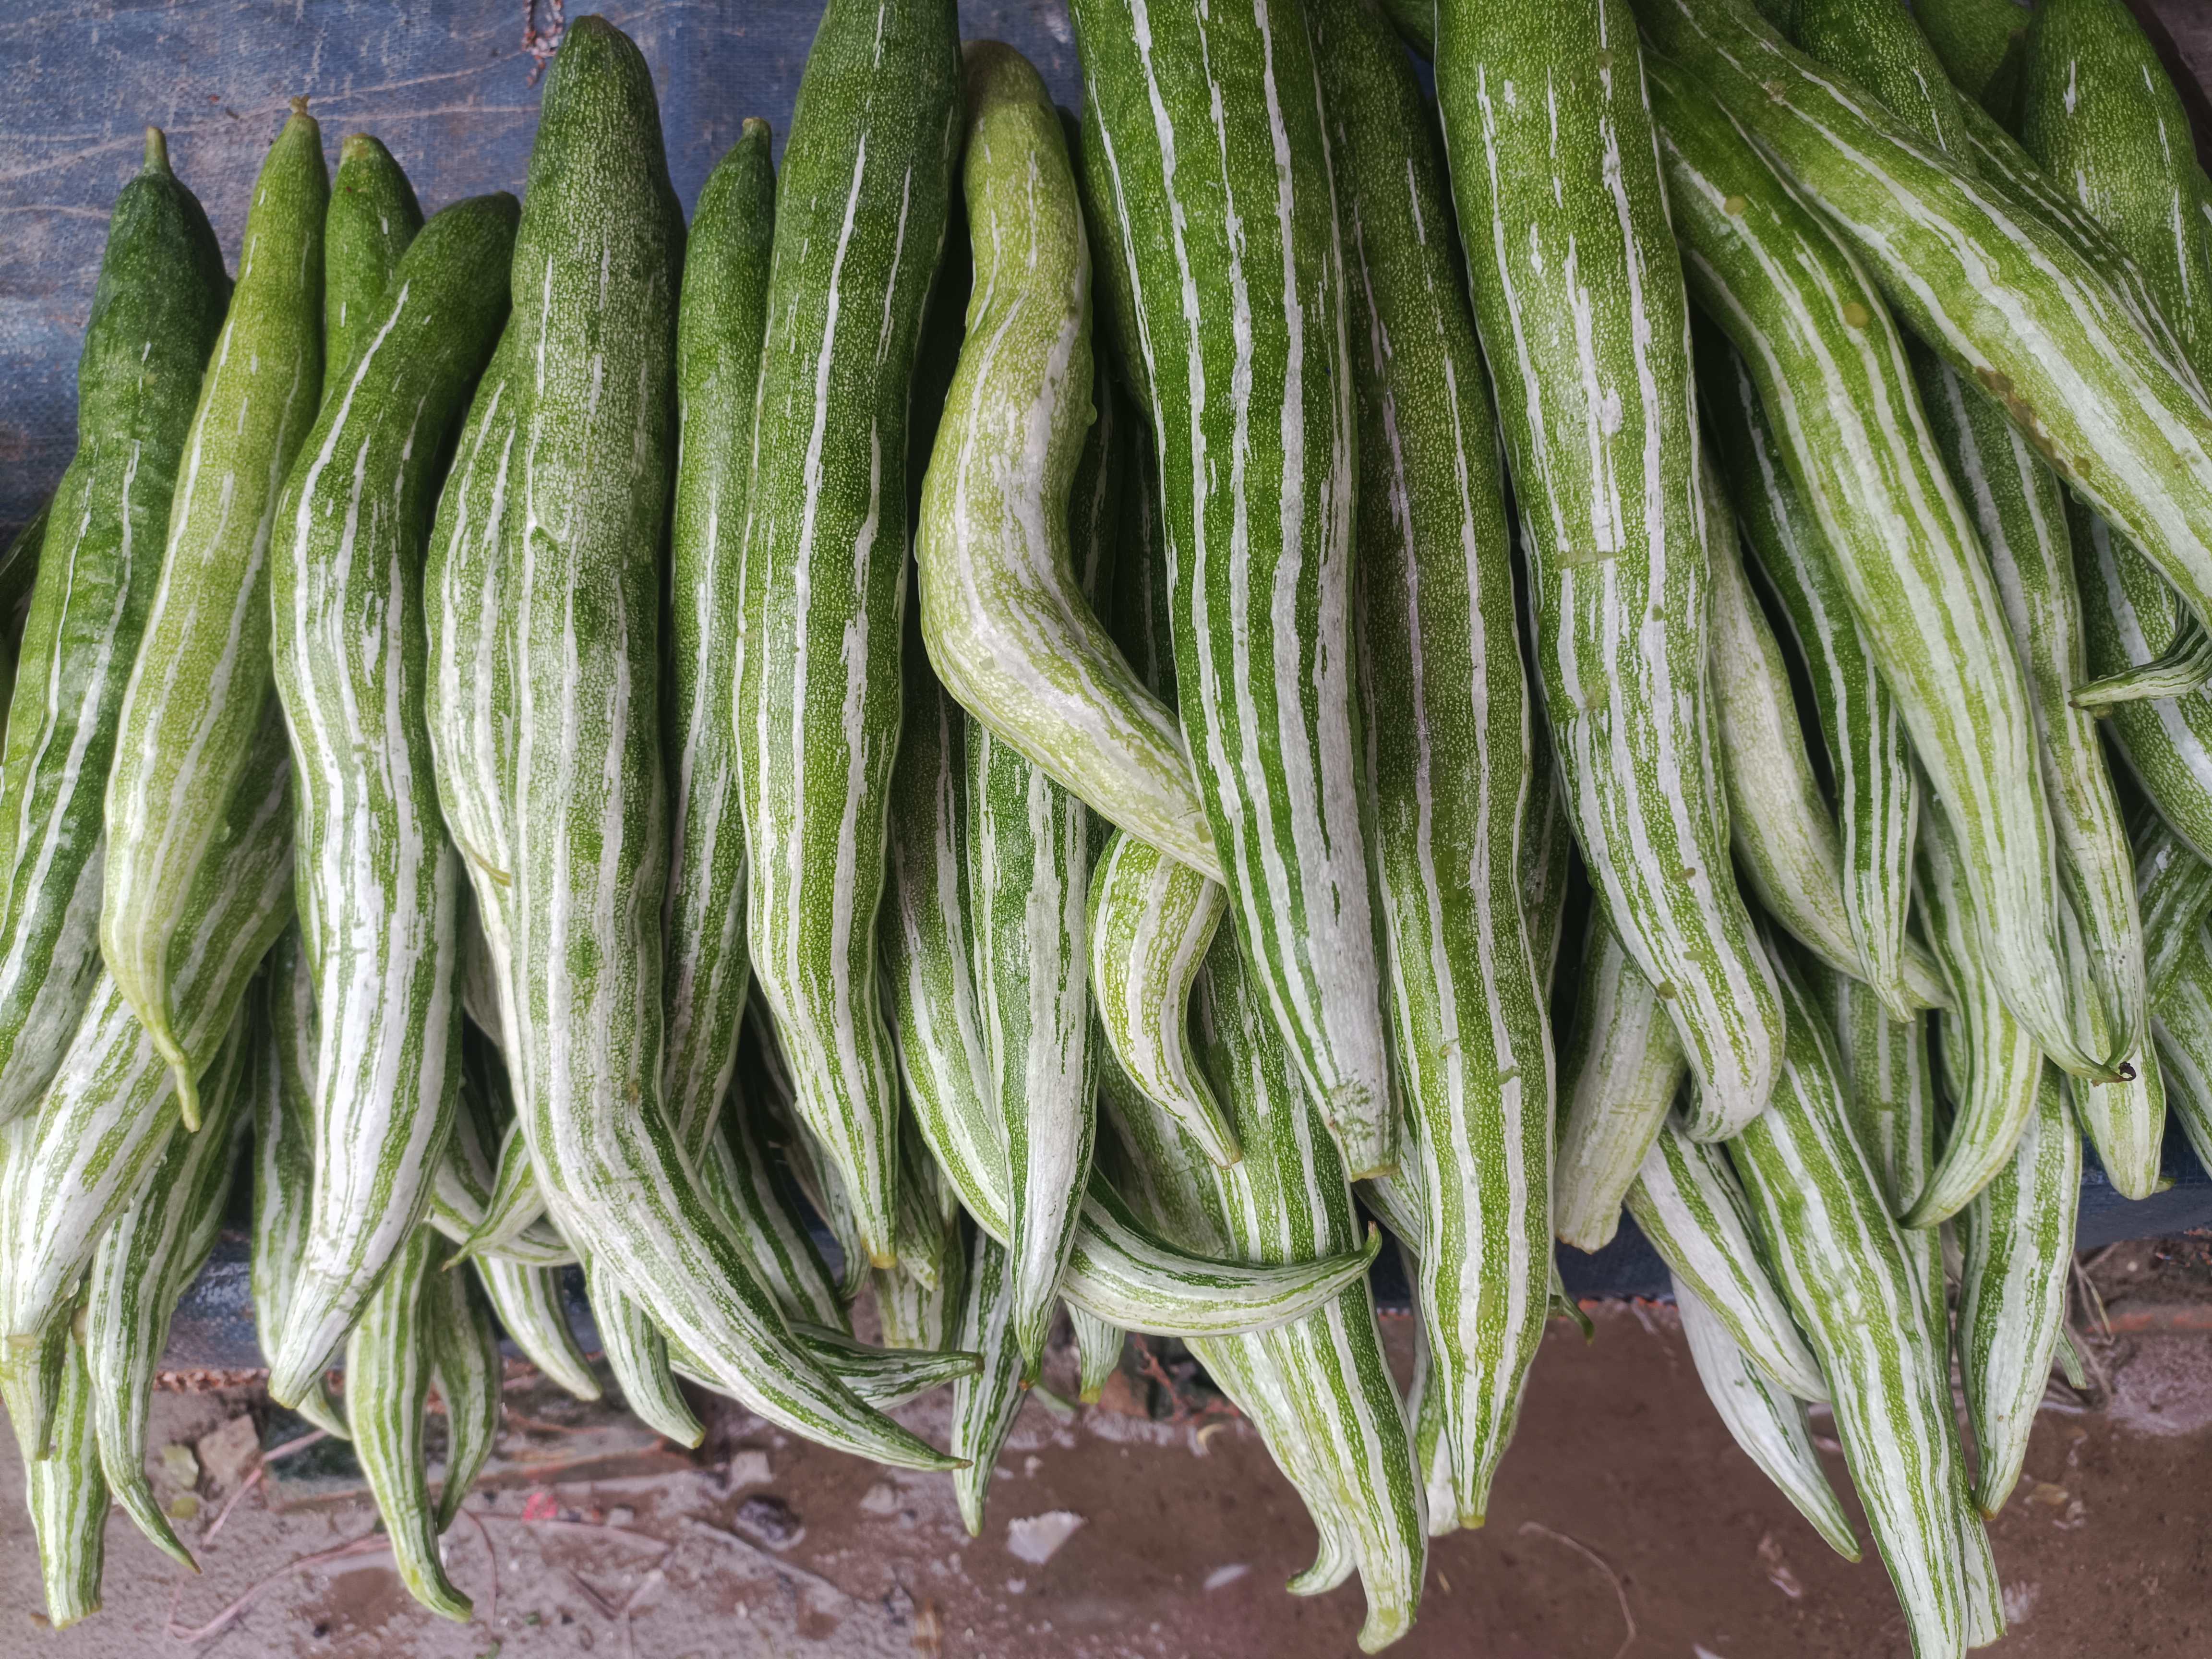
Label: Trichosanthes cucumerina